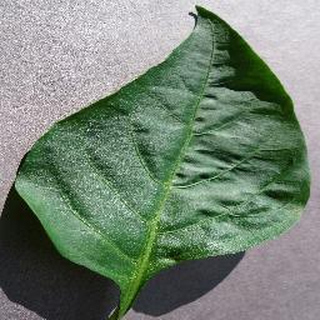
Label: healthy_bell_pepper